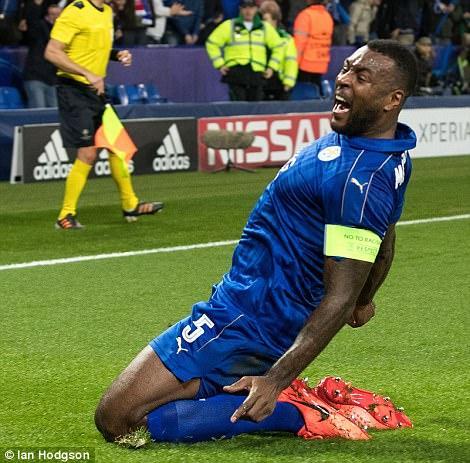
person slides on his knees in front of the home fans